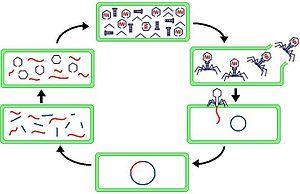
Le phage T4 est un virus de la famille des Myoviridae et de l’ordre des Caudovirales qui s’attaque à la bactérie Escherichia coli. Sa structure comporte trois grandes parties : la capside contenant l’ADN double brin, la queue permettant l’injection de cet ADN dans la bactérie infectée et les fibres caudales permettant l’attachement du phage sur la membrane de la bactérie. Son cycle d'infection se déroule en plusieurs étapes : injection, transcription des gènes précoces, réplication de l’ADN viral, transcription des gènes tardifs, assemblage des particules virales, lyse de la bactérie.